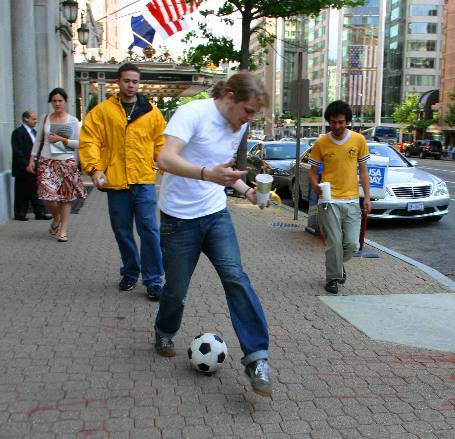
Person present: Yes